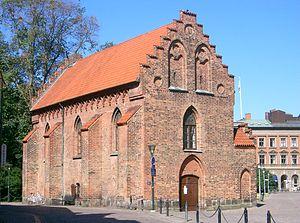
Lund est une ville située au sud-ouest de la Scanie, à l'extrême sud de la Suède. La ville est la 11ᵉ ville la plus peuplée de Suède, comptant 82 800 habitants en 2010 et 108 947 habitants en comptant le reste de la commune. Elle fait partie de la région de l'Öresund, qui inclut Malmö et Copenhague, et est une des régions les plus dynamiques d'Europe.
La bibliothèque universitaire de Lund est la bibliothèque universitaire de l'Université de Lund, en Suède et l'une des plus grandes bibliothèques universitaires en Scandinavie. C'est la principale bibliothèque du réseau des bibliothèques de l'Université de Lund comprenant 33 bibliothèques réparties sur Lund, Malmö et Helsingborg.